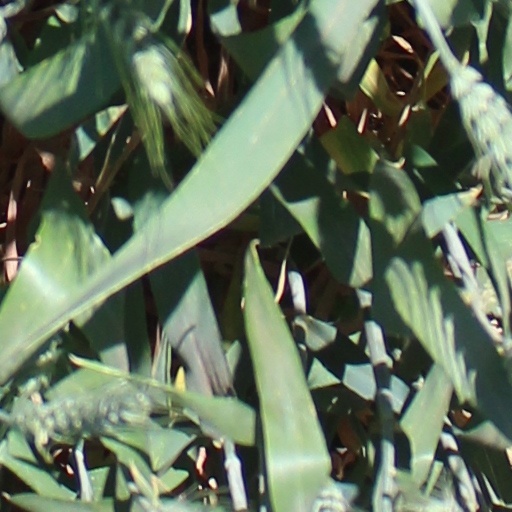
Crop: wheat